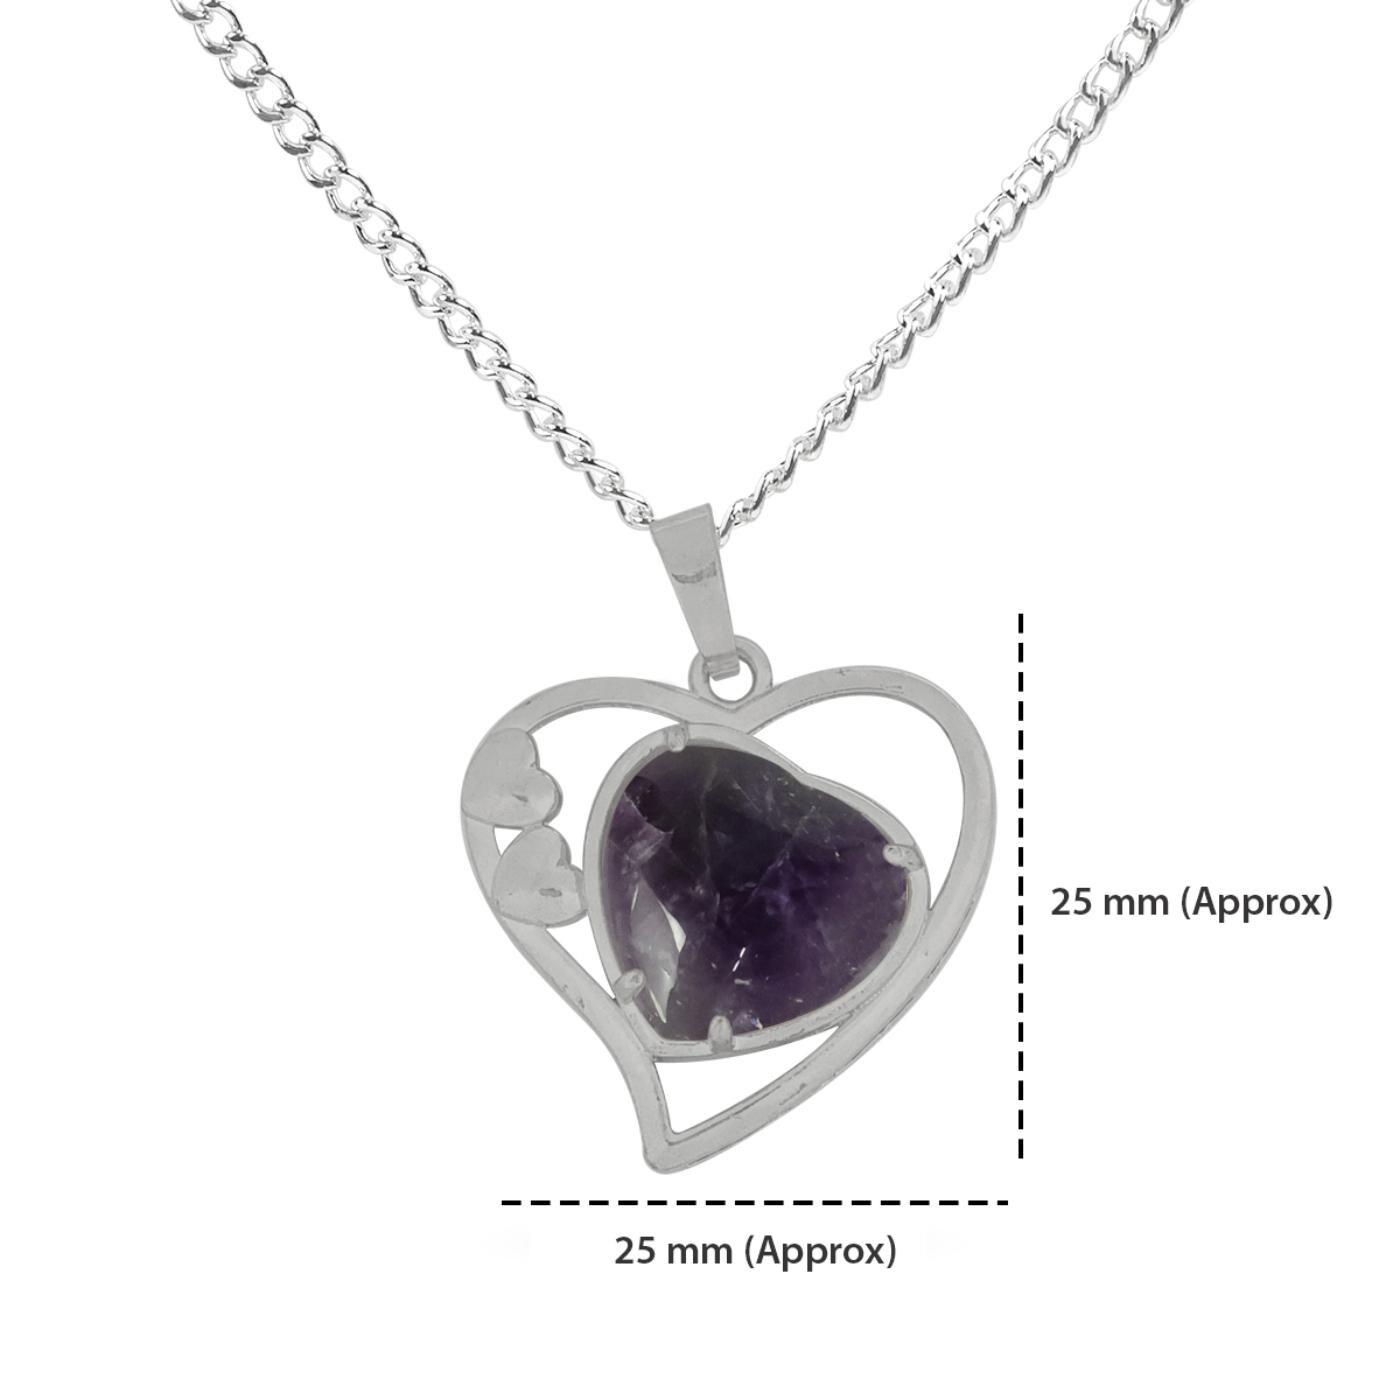
Reiki Crystal Products Amethyst Hearts Pendant With Chain For Reiki Healing And Crystal Healing
Type: Necklaces & Pendants
Brand: Reiki Crystal Products
Price: Rs. 399
Natural Crystal Stone Pendant | Height : 25 mm | Length - 25 mm Approx. Pendant Charged By Reiki Grand Master & Vastu Expert
Features: Natural Crystal Stone Pendant | Height : 25 mm | Length - 25 mm Approx. Pendant Charged By Reiki Grand Master & Vastu Expert,Natural Healing Stone Pendant for Reiki Healing, Crystal Healing, Numerology, Tarot, Astrology & Feng Shui,100% Authentic, Original and Natural Healing Crystal / Stone - small holes, crack marks on the surface or inside the stones are often visible,Material : Natural Healing Stones See Images & Product Description For Healing Properties /Advantages,Stylish Party-Daily-Office-Casual Wear Reiki Healing Stone Pendant / Locket for Men, Women, Boys, Girls. Best for Gifting & Personal Use.
Included: Pack Of 1 Amethyst Hearts Pendant